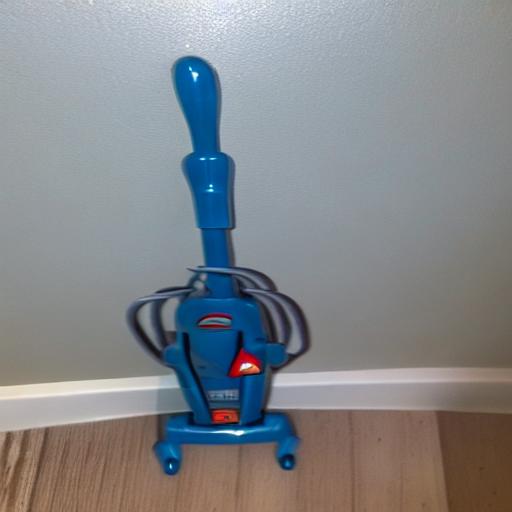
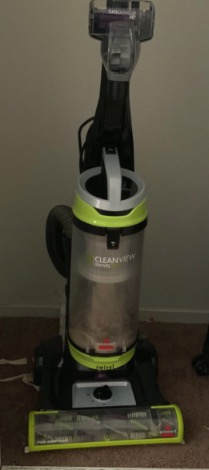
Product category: items_vacuum
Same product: no